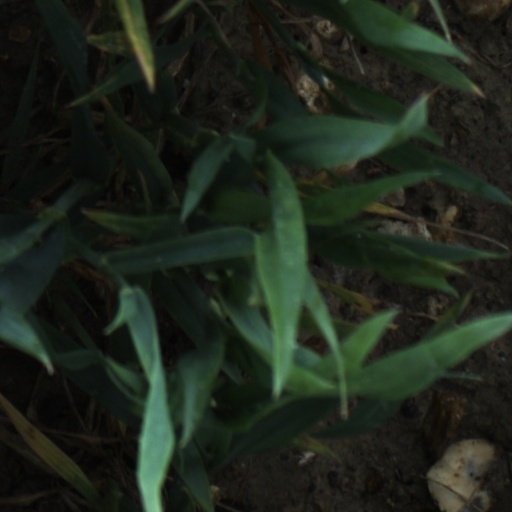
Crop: wheat